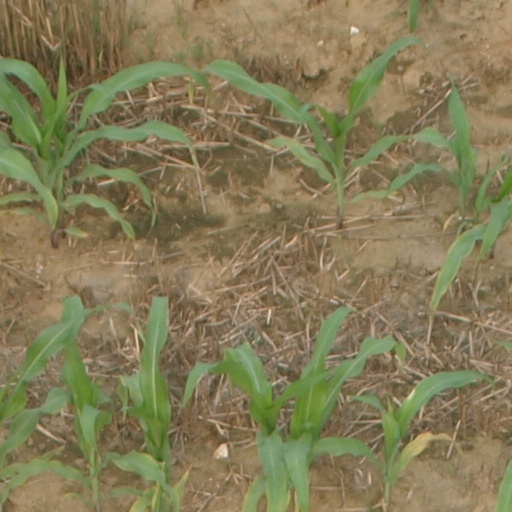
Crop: maize; corn